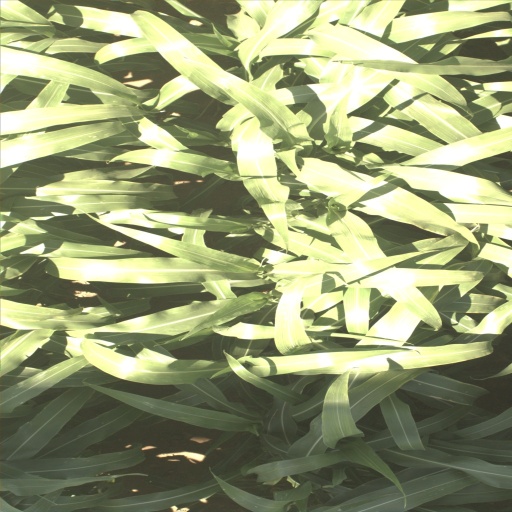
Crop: sorghum